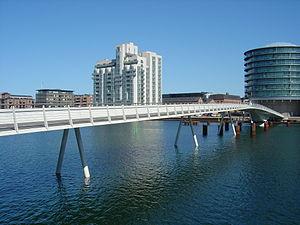
Bryggebroen est une passerelle pour les vélos et les piétons située à Copenhague. Elle a été construite en 2006. Bryggebroen relie à l'ouest Kalvebod Brygge dans le quartier de Vesterbro sur la rive de la Seeland, à Islands Brygge à l'est sur l'île d'Amager.